1975 Indianapolis 500

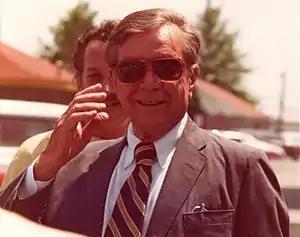
Tony Hulman, owner of the Indianapolis Motor Speedway, at the 1975 race.

For the second year in a row, pop-off valves were required during time trials. Turbocharger "boost" levels were set at 80 inHG maximum. Top speeds would be in the low to mid-190 mph range, and would not challenge the existing track record.